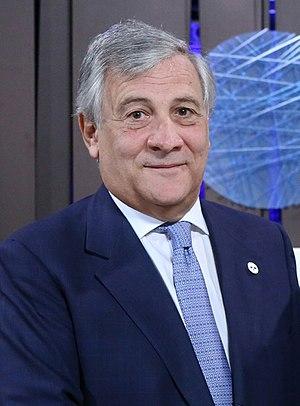
La huitième législature du Parlement européen est un cycle parlementaire qui a débuté le 1ᵉʳ juillet 2014 suites aux élections européennes de 2014 du 22 au 25 mai 2014 et qui s'est terminé le 1ᵉʳ juillet 2019.